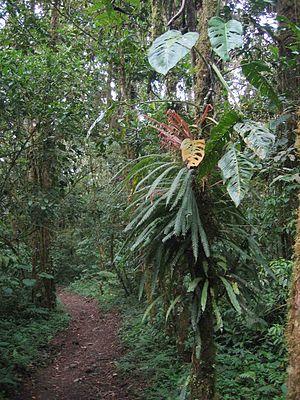
Les Naufragés du temps est le huitième épisode de la première saison de la série télévisée Stargate Universe.